Merano Town Hall

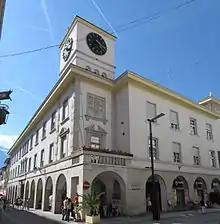
Town hall of Meran

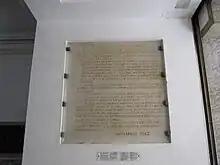
Fascist plaque installed by the government of Benito Mussolini

The Town Hall of Meran in South Tyrol is the seat of the municipal government and assembly. It is located at the corner of the "Laubengasse" and the "Galilei-Straße".